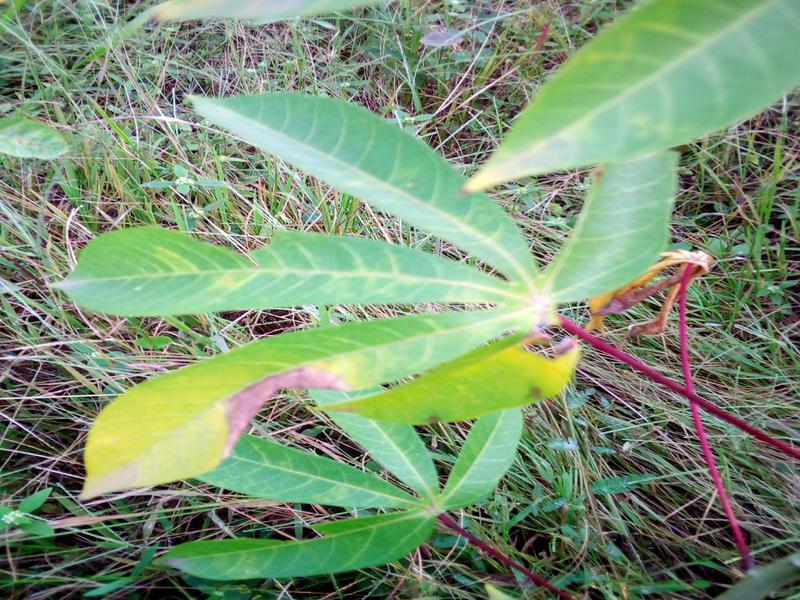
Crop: cassava
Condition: brown_streak_disease